List of mountain ranges of Colorado

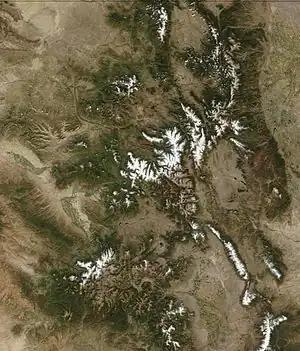
An enlargeable satellite photograph of the portion of the Rocky Mountains within the State of Colorado.

All the major mountain ranges in the state of Colorado, United States, are considered subranges of the Southern Rocky Mountains.